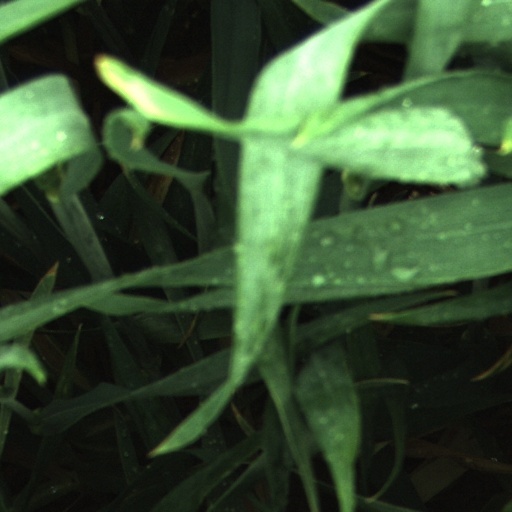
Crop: wheat